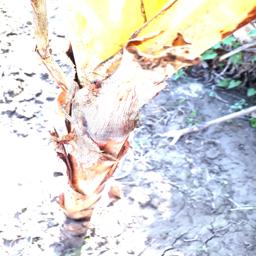
Label: BACTERIAL SOFT ROT